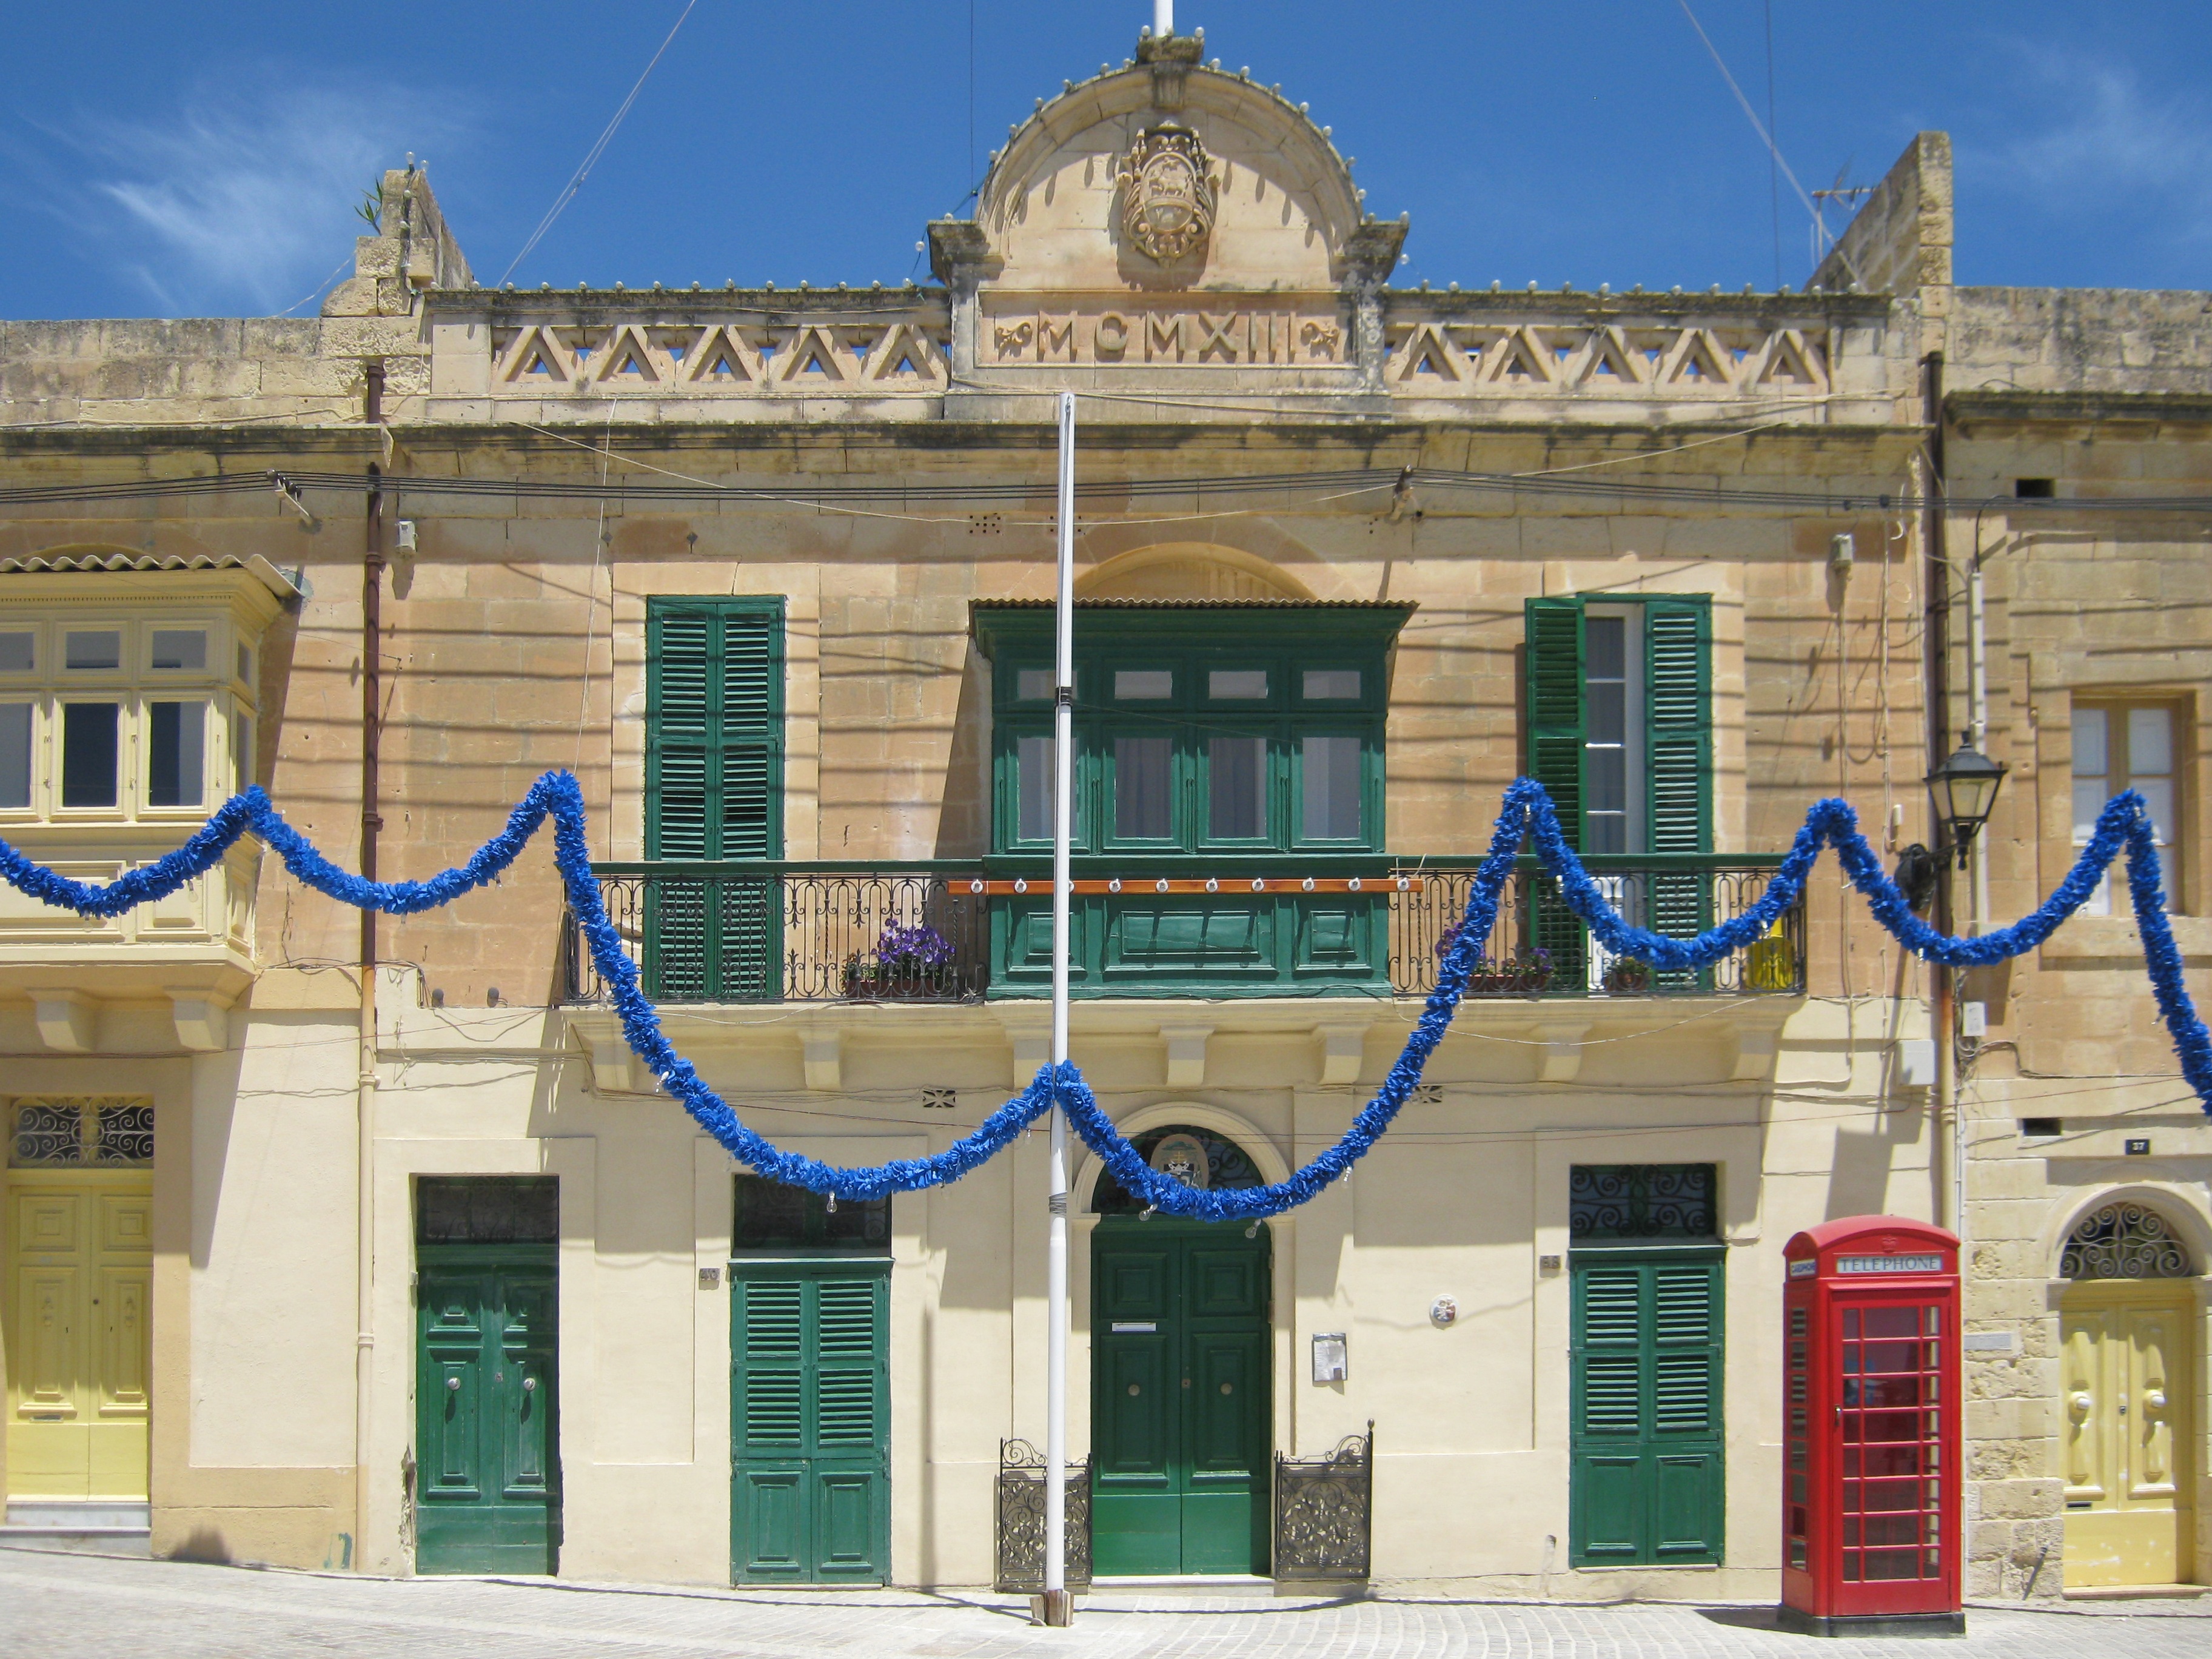
architecture, town, building, palace, city, plaza, facade, mortar, marsaxlokk